Molasses (film)

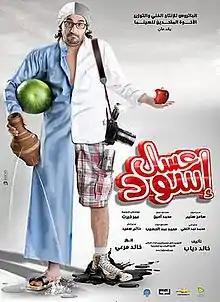
Film poster

Molasses (also released as "Bittersweet") is a 2010 Egyptian comedy film. The literal translation of the title is "Black Honey", relating to the bitter-sweet feelings that Egyptians feel towards living in their country.